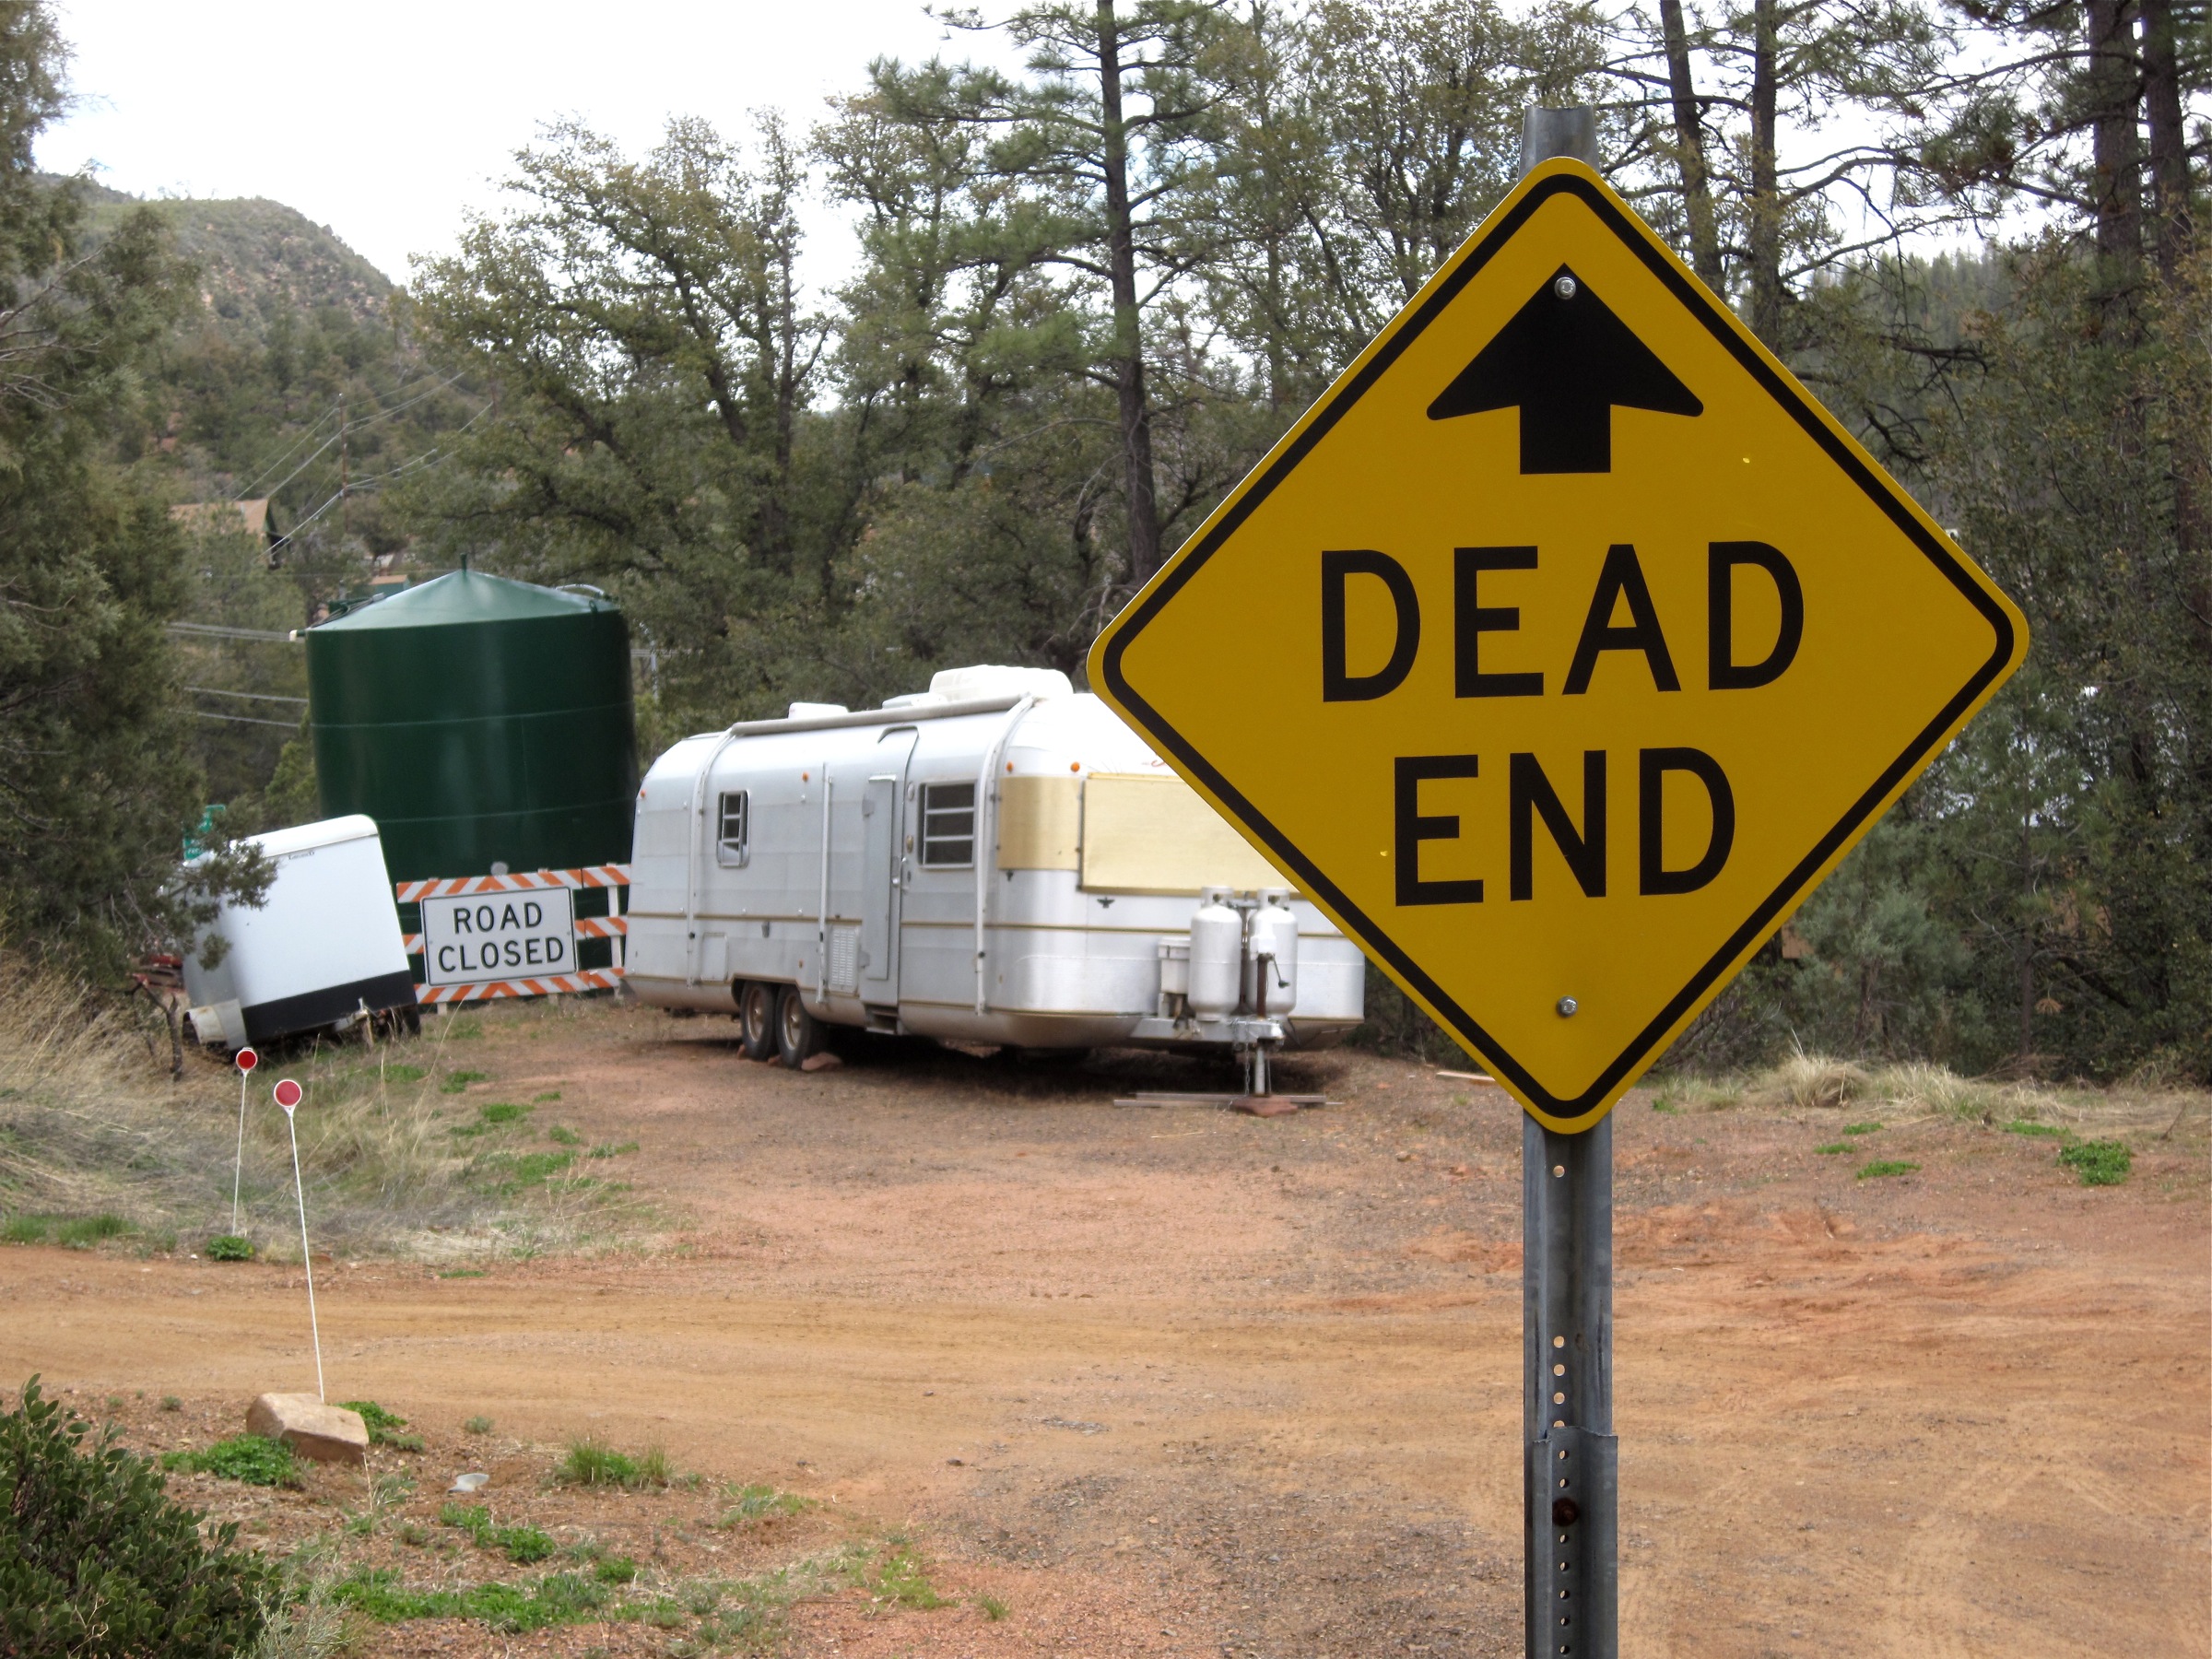
transport, sign, vehicle, signage, infrastructure, plpconnectu, traffic sign